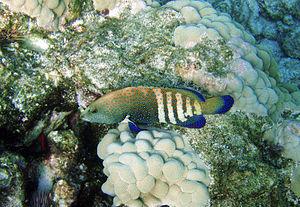
Cephalopholis est un genre de mérous de la famille des Serranidae.
Le Mérou céleste est une espèce de poissons de la famille des Serranidae.